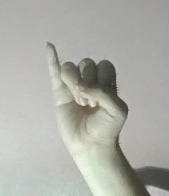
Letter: meem